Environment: real
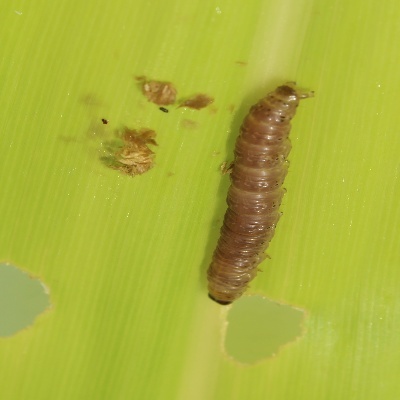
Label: fall_armyworm